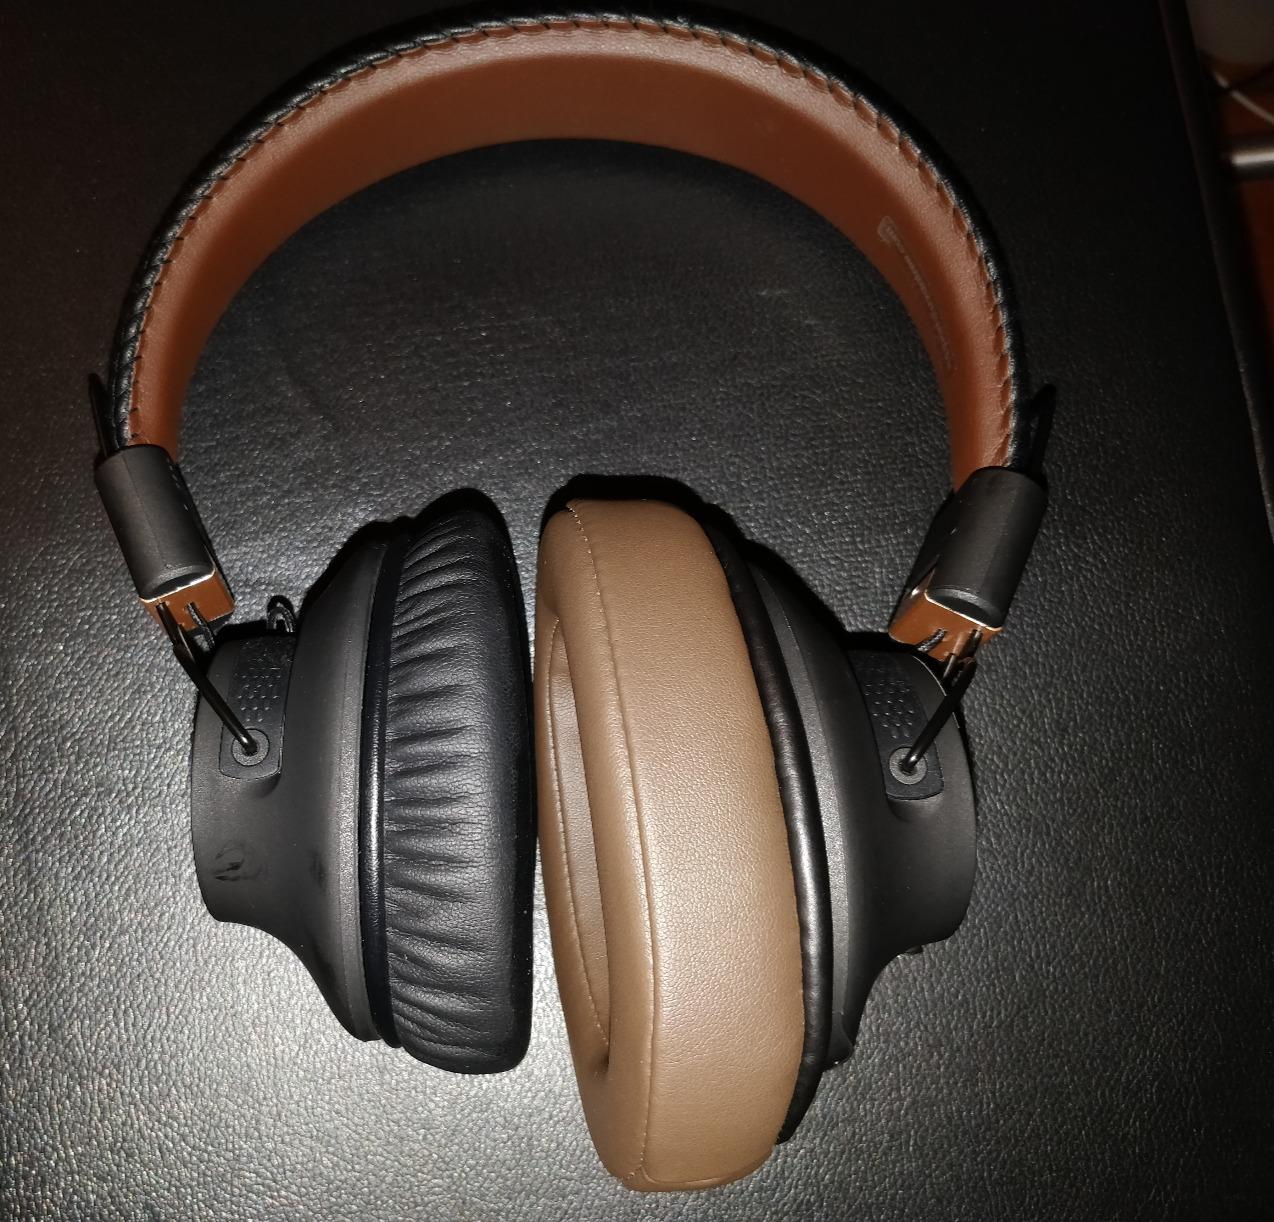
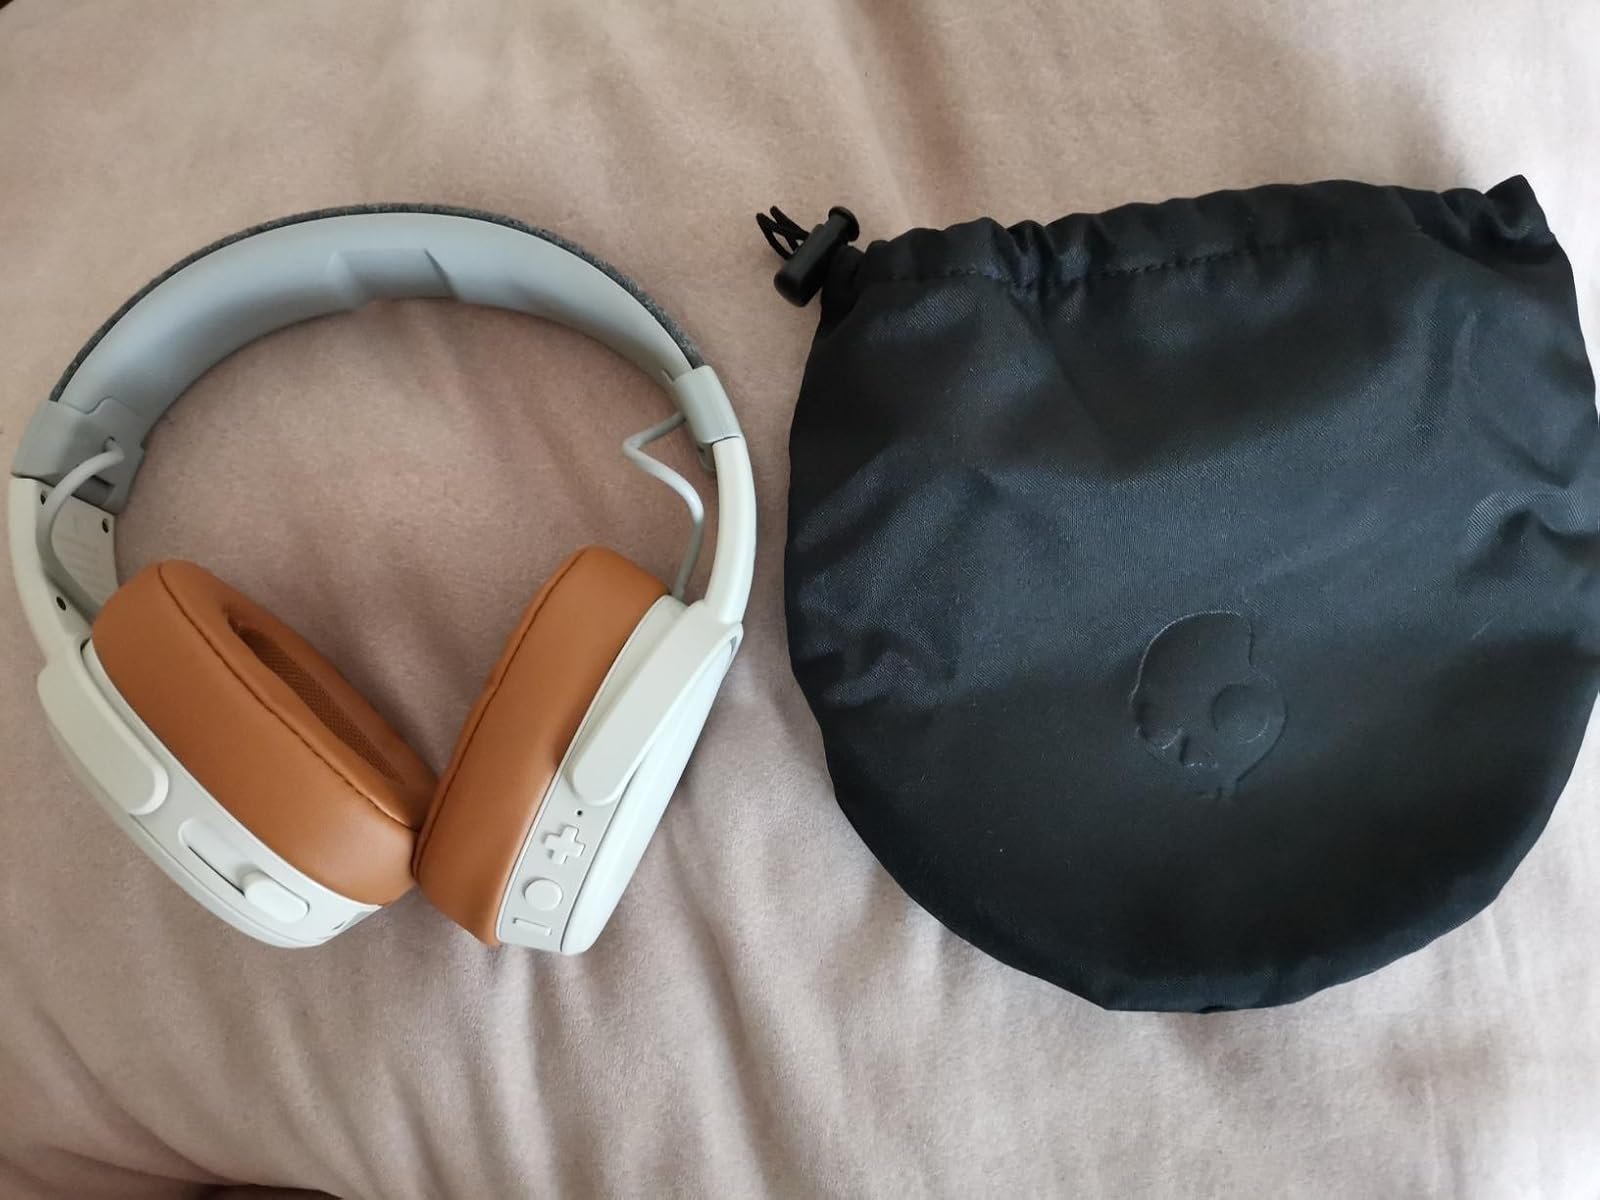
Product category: headphones
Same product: no